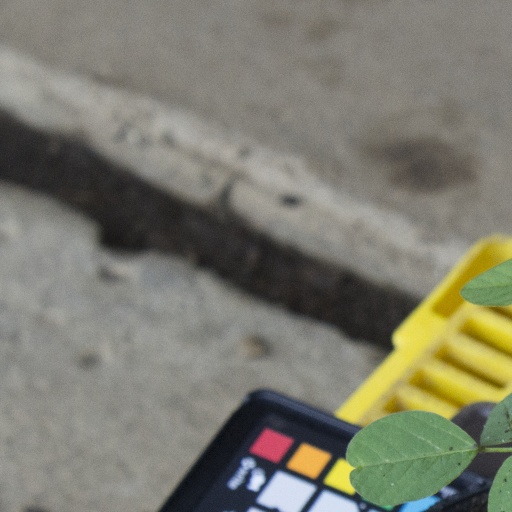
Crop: soybean